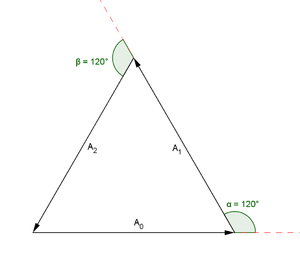
En physique et en ingénierie, un phaseur est une représentation d'une fonction sinusoïdale dans laquelle l'amplitude, la phase et la pulsation ne dépendent pas du temps. Il s'agit d'une application d'un concept plus général appelé représentation analytique. Les phaseurs permettent de réduire la dépendance de ces trois paramètres à trois facteurs indépendants, ce qui simplifie certains calculs. En particulier, le facteur "fréquence", qui inclut aussi le lien temporel de l'onde sinusoïdale, est souvent commun à tous les composants d'une combinaison linéaire d'ondes sinusoïdales. L'utilisation de phaseurs permet de combiner algébriquement l'information à propos de l'amplitude statique et de la phase. Le terme phaseur réfère souvent à ces deux facteurs. Des textes plus anciens utilisent le mot sinor.